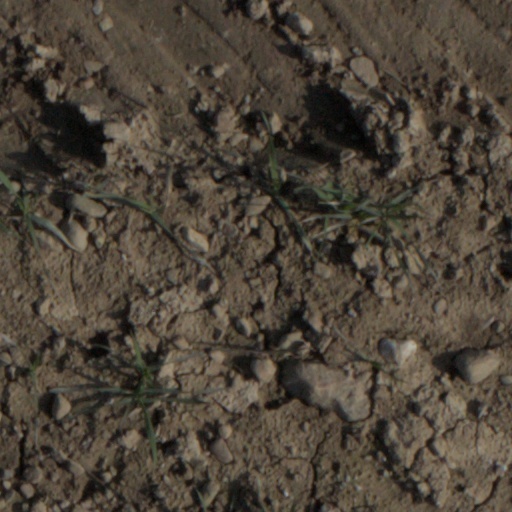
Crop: wheat